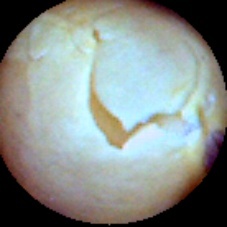
Label: Skin-damaged